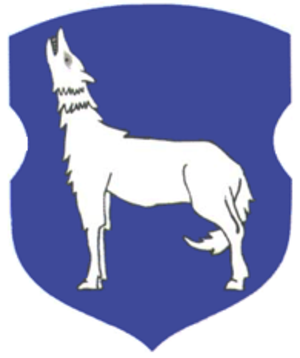
Une commune urbaine est la désignation officielle d'un certain type de localité à caractère urbain, utilisée en Biélorussie et dans 9 autres pays issus de l'ancienne Union soviétique.